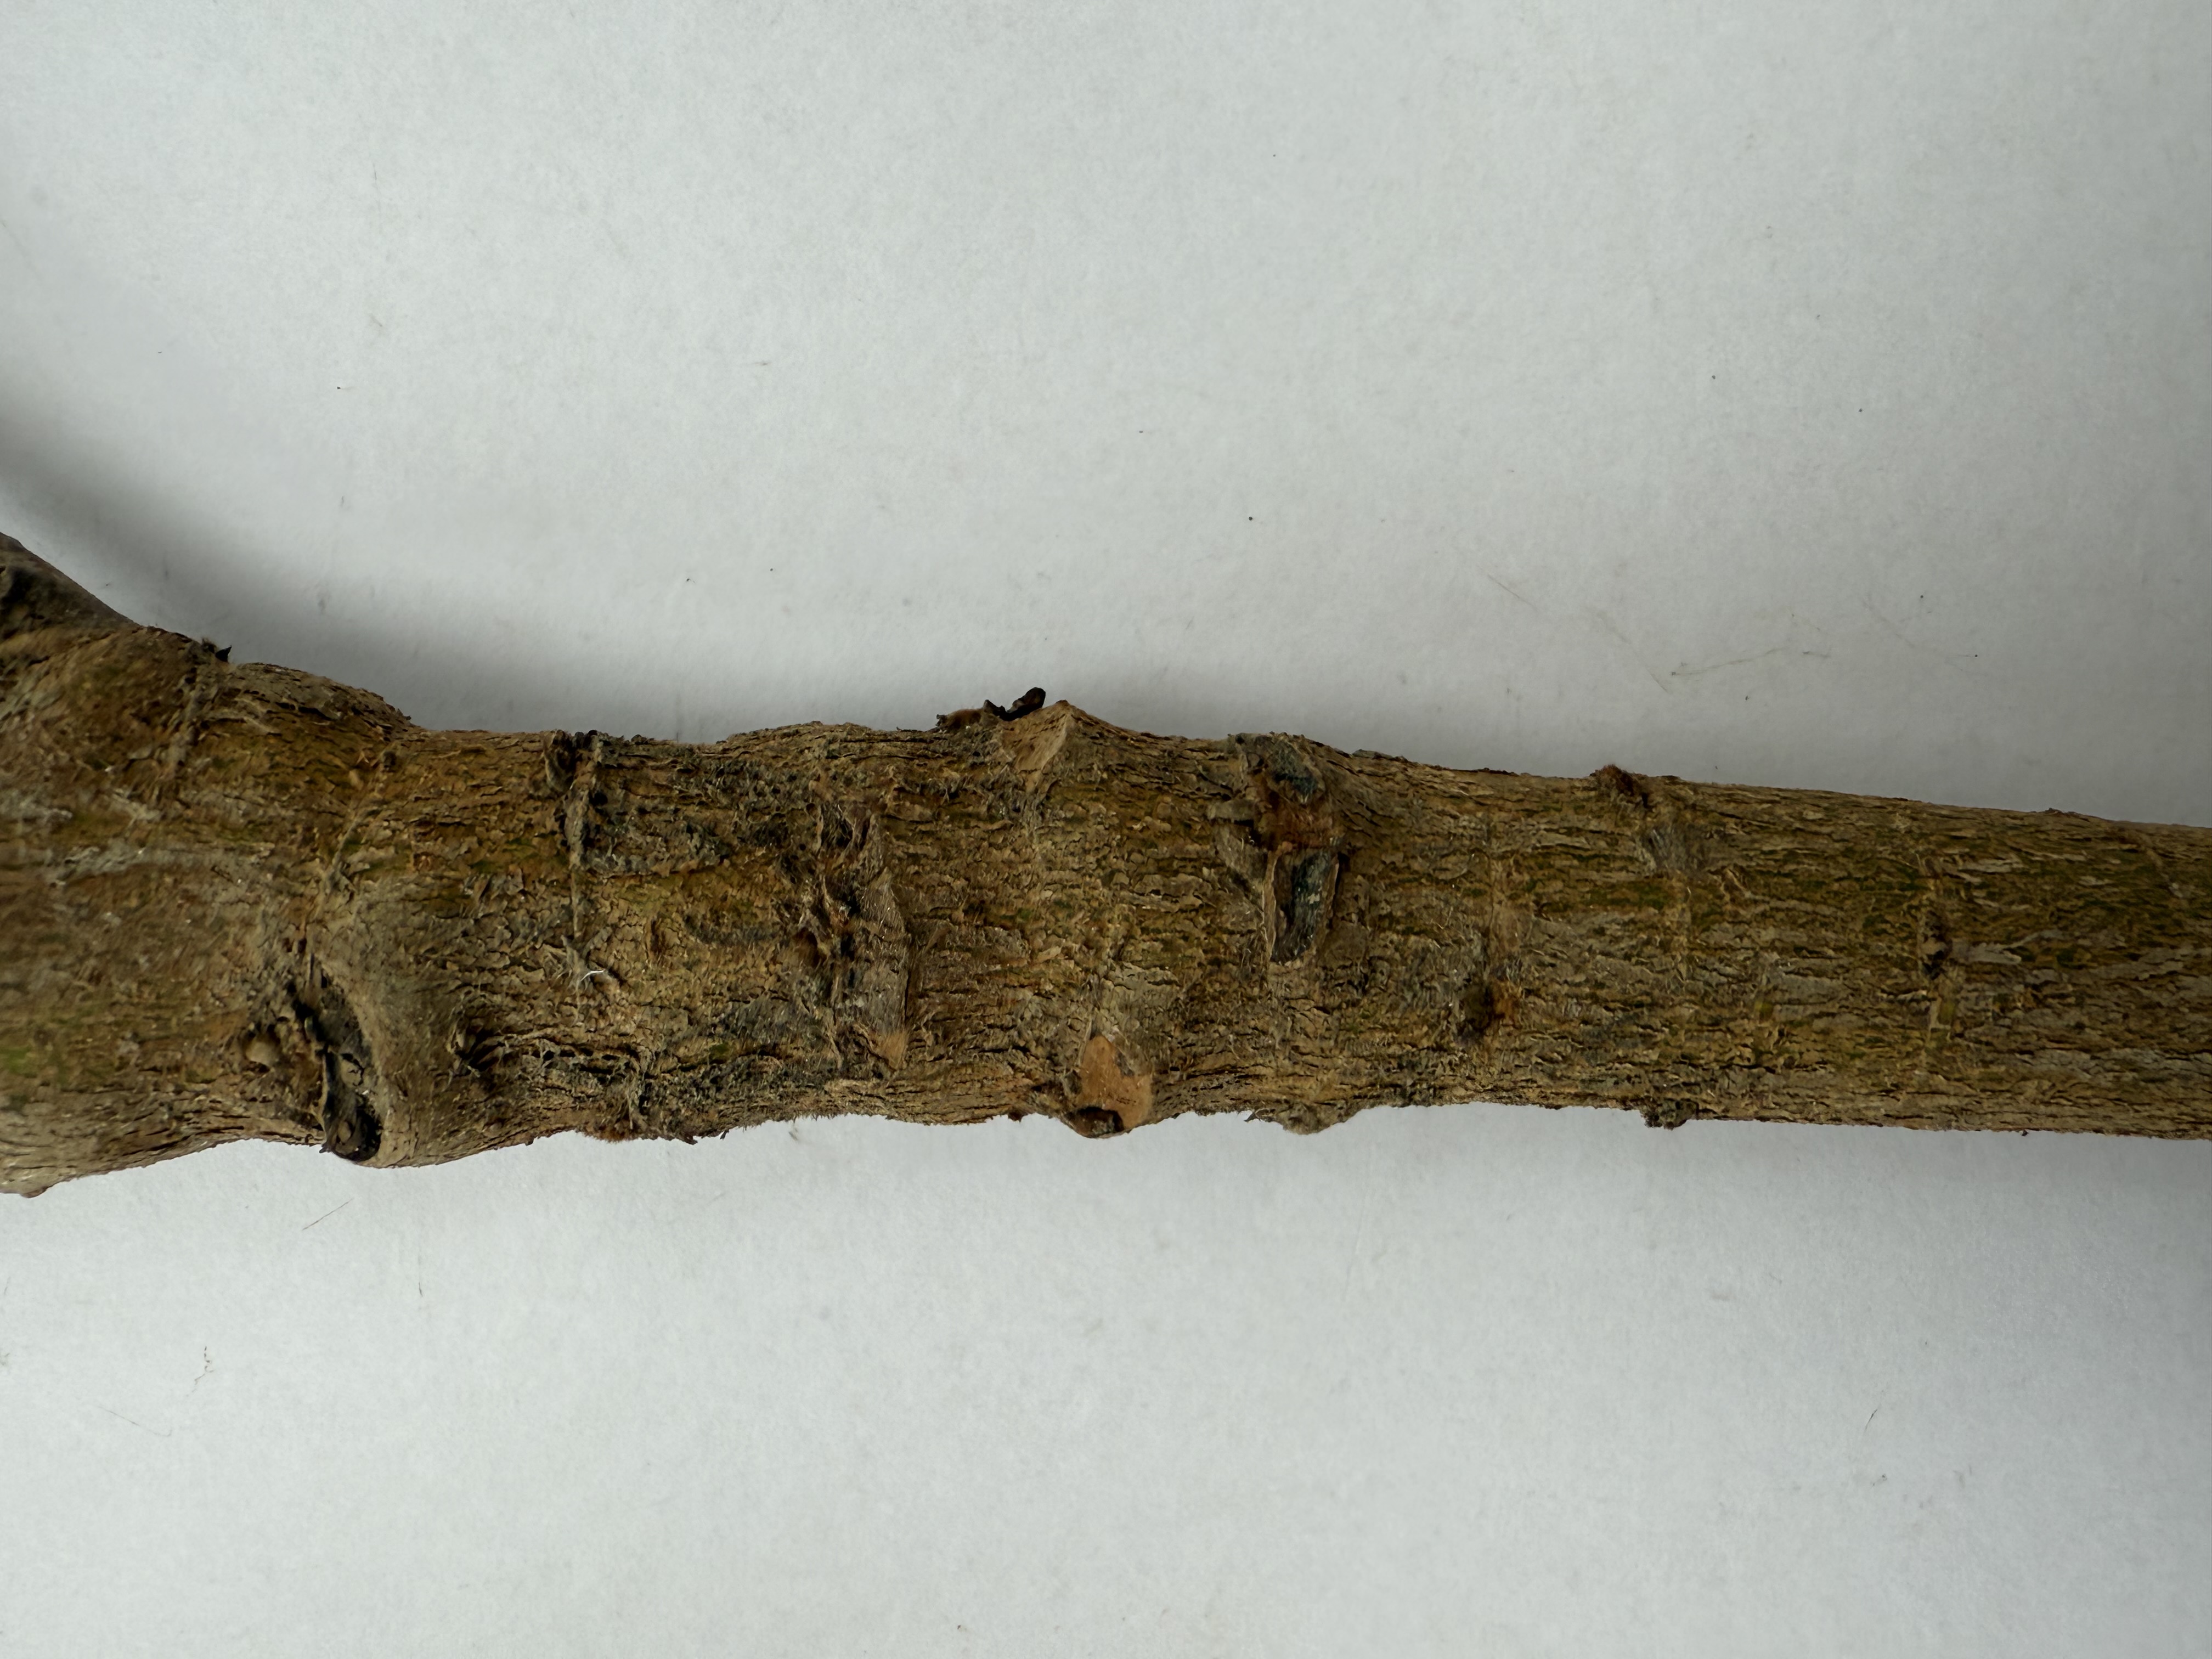
Variety: Loquat